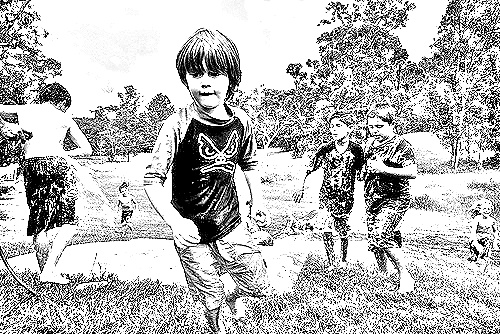
Portrait style: Sketch Portrait